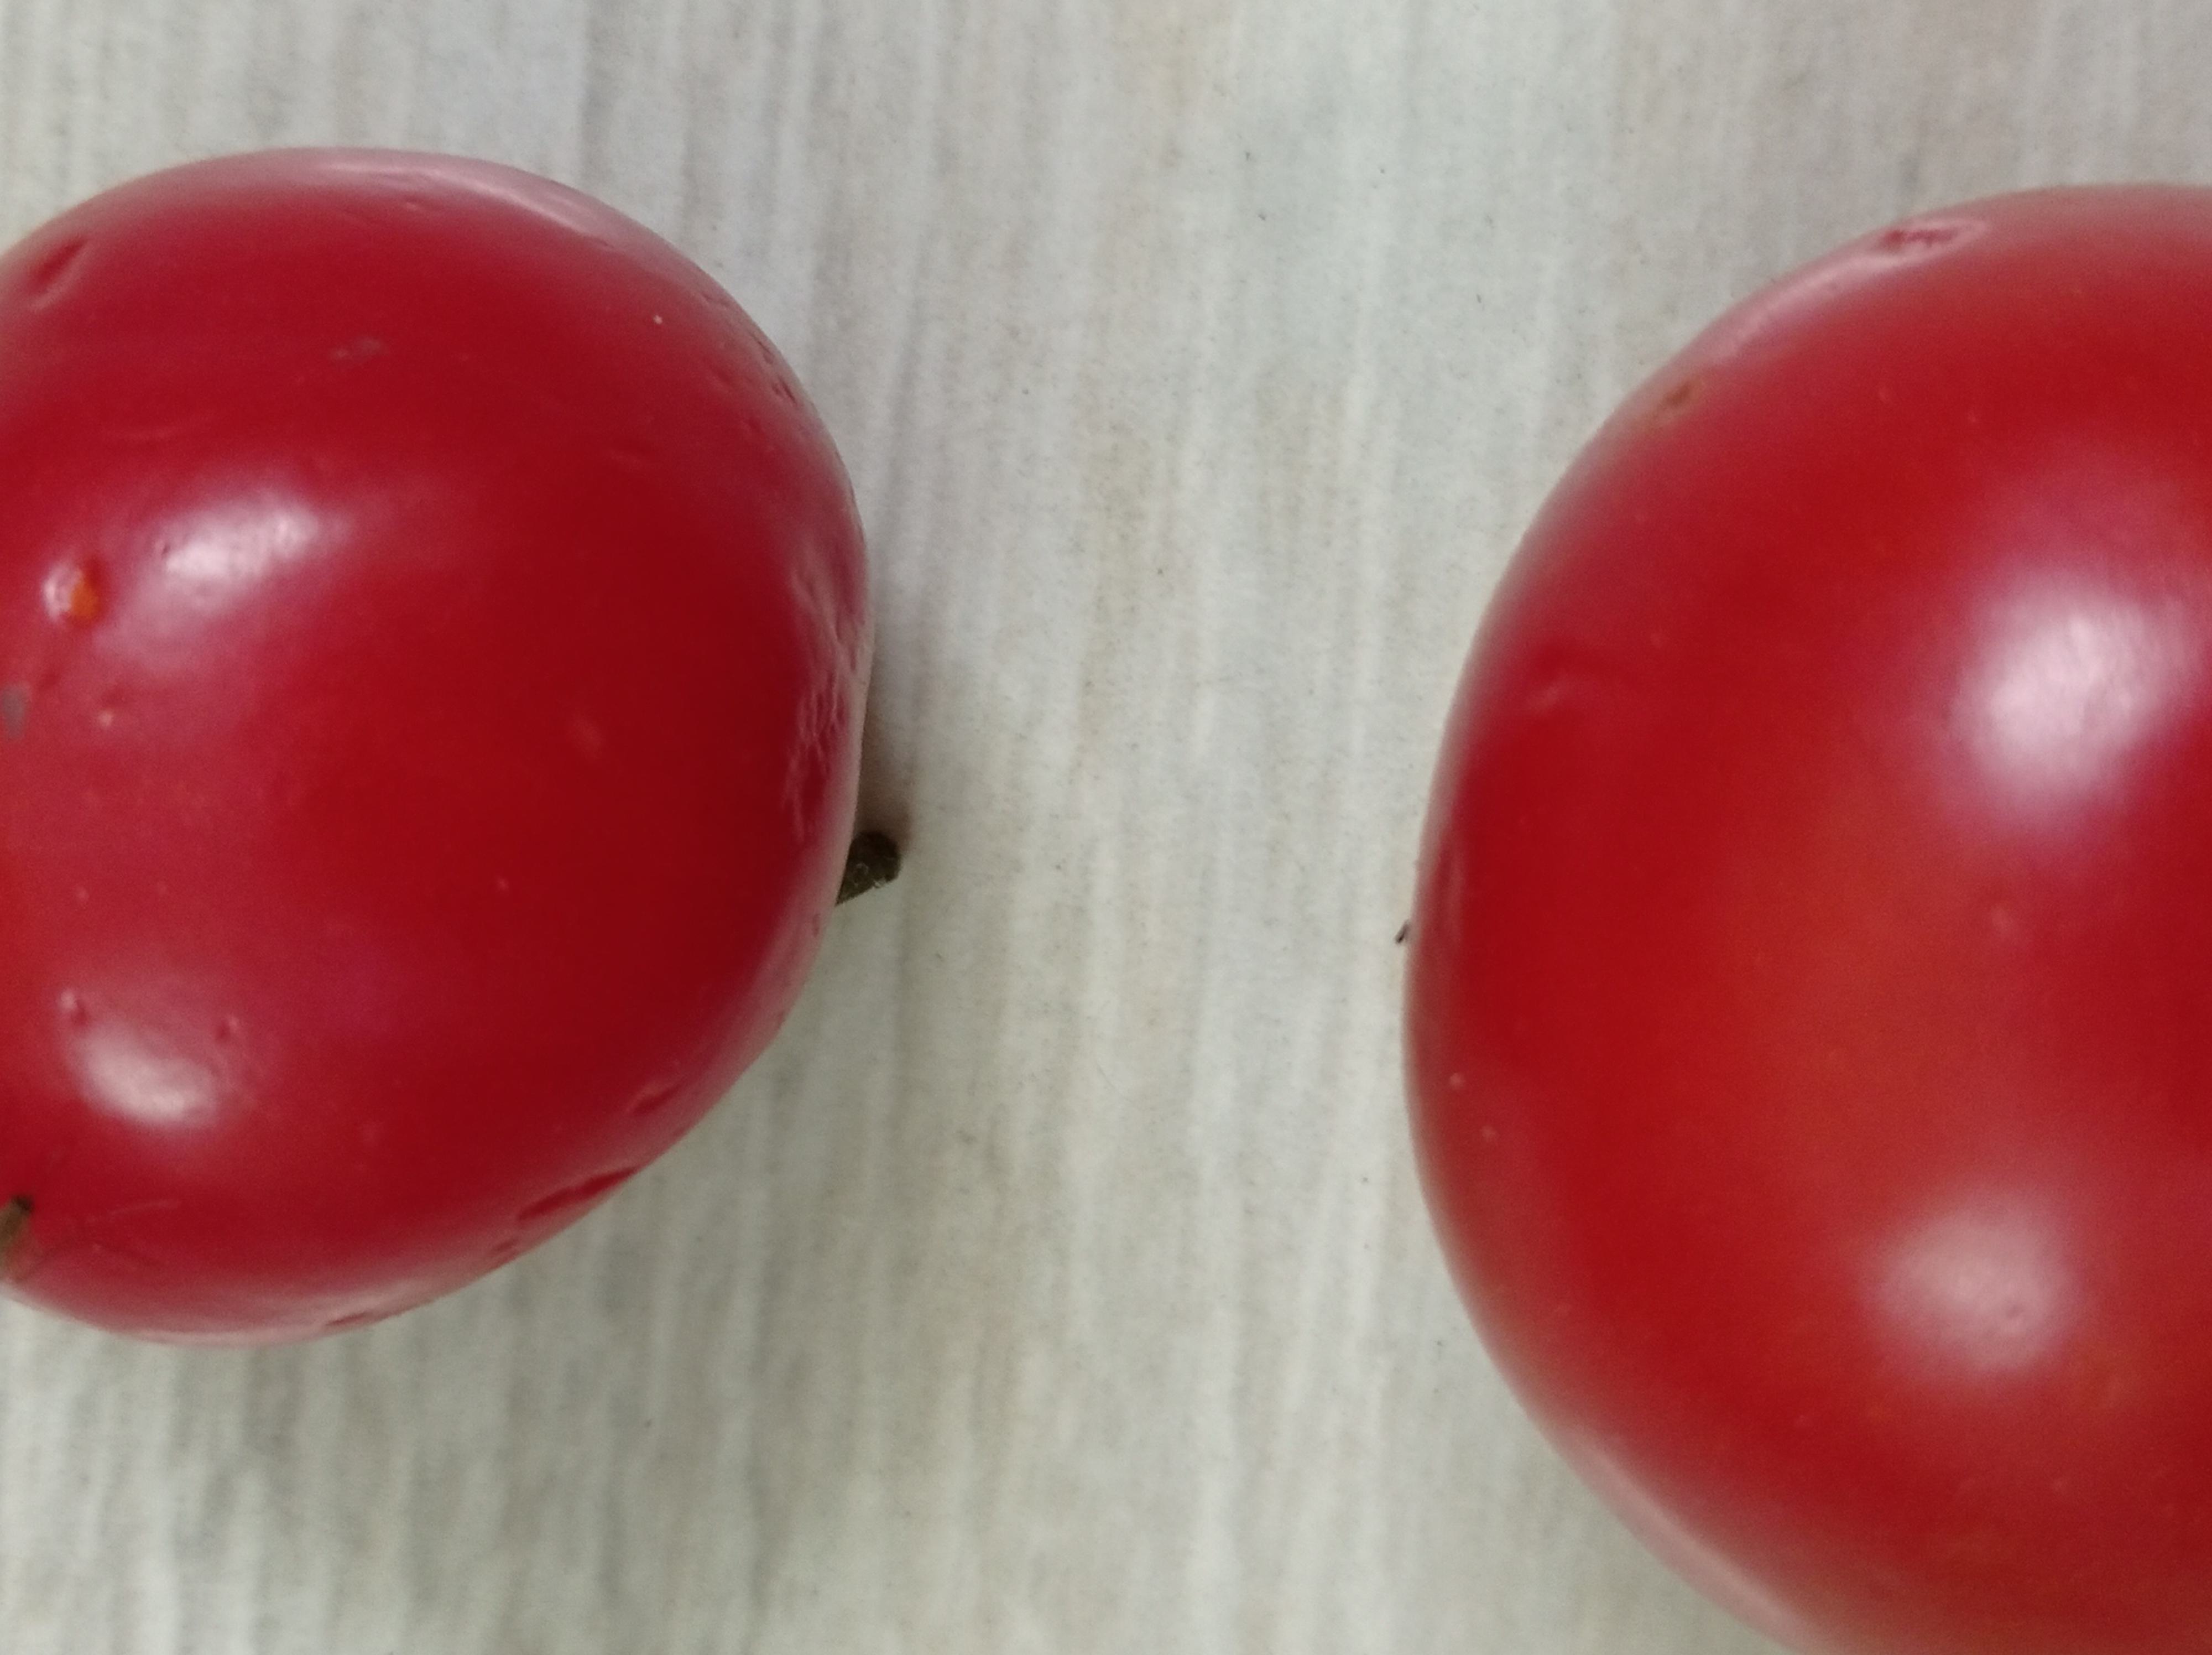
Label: Fresh